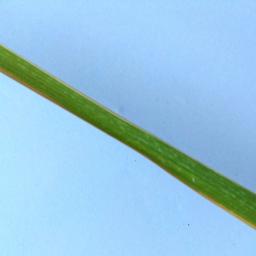
Label: Rice___Healthy